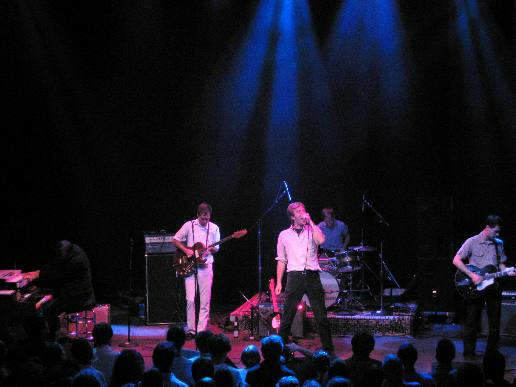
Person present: Yes